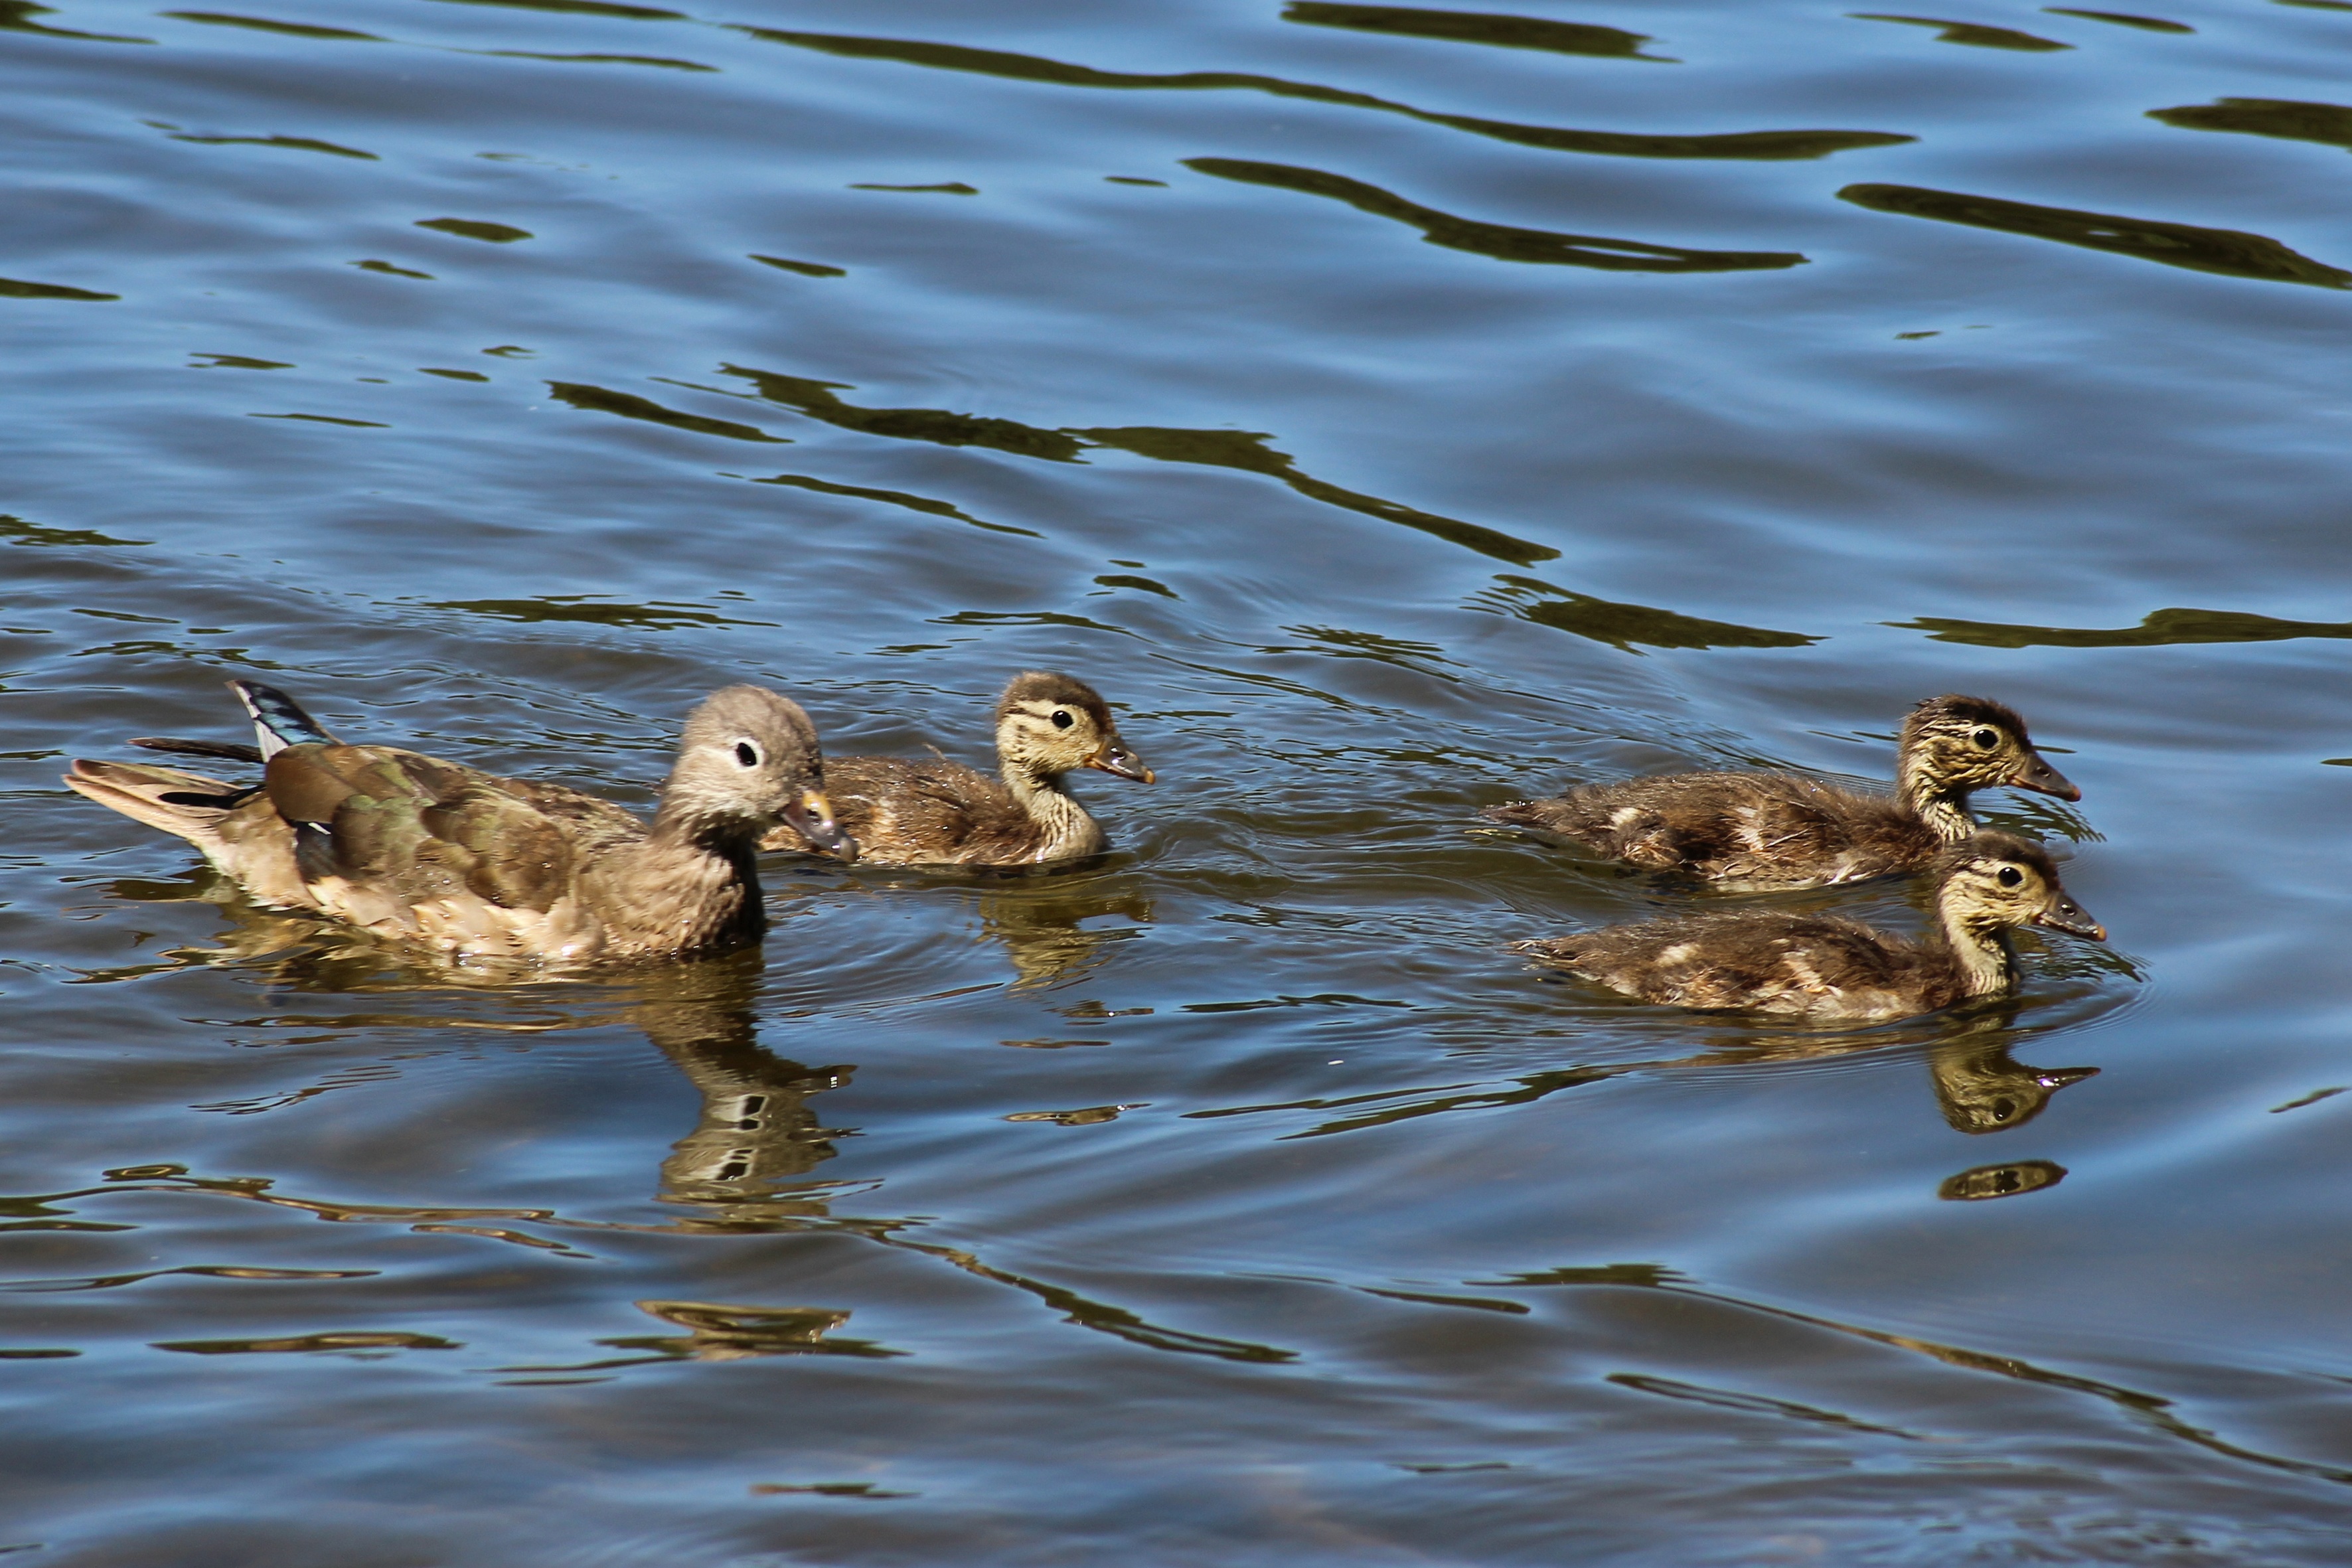
water, bird, wing, lake, wildlife, young, reflection, beak, chicken, fauna, plumage, poultry, duck, vertebrate, waterfowl, water bird, mallard, shorebird, gadwall, ducks geese and swans